Cassidini

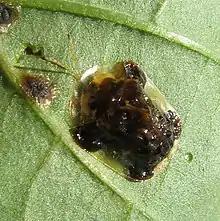
"Plagiometriona clavata"

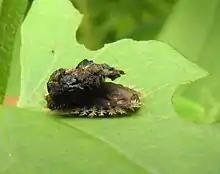
"Charidotella sexpunctata" larva covered by fecal shield

The Cassidini are a tribe within the leaf beetle subfamily Cassidinae. The Cassidini comprises approximately 40 genera worldwide, and is one of the largest tribes in the subfamily, containing most of the genera and species known collectively as "tortoise beetles". The subfamily names Cassidinae and Hispinae were both founded by Gyllenhal in the same 1813 book, but following the Principle of the First Reviser, Chen in this case, priority is given to the name Cassidinae.